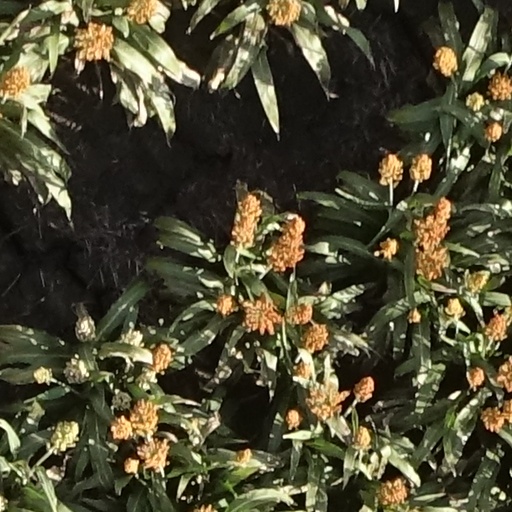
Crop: sorghum